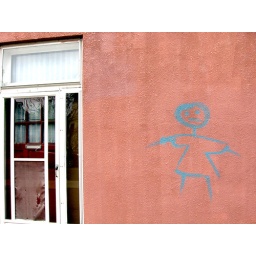
person in shirt scrawl